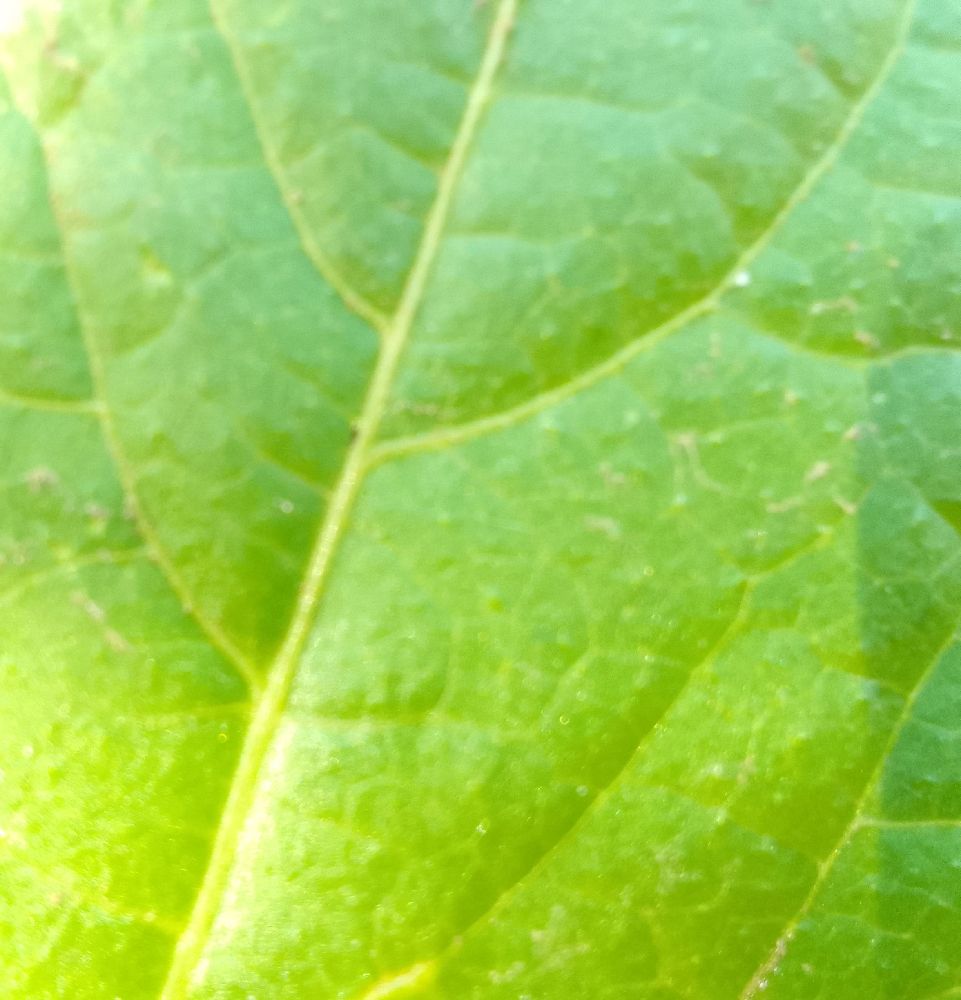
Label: healthy